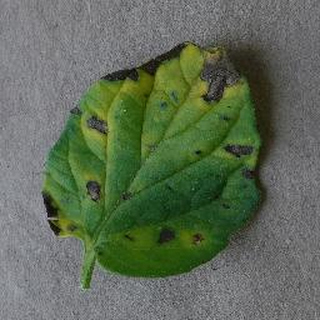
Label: tomato_early_blight